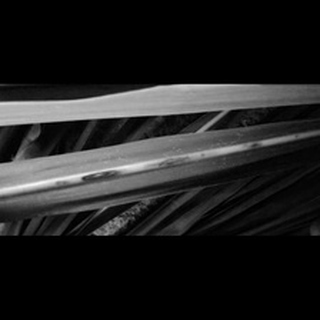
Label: sugarcane_red_rot